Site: brandenburg
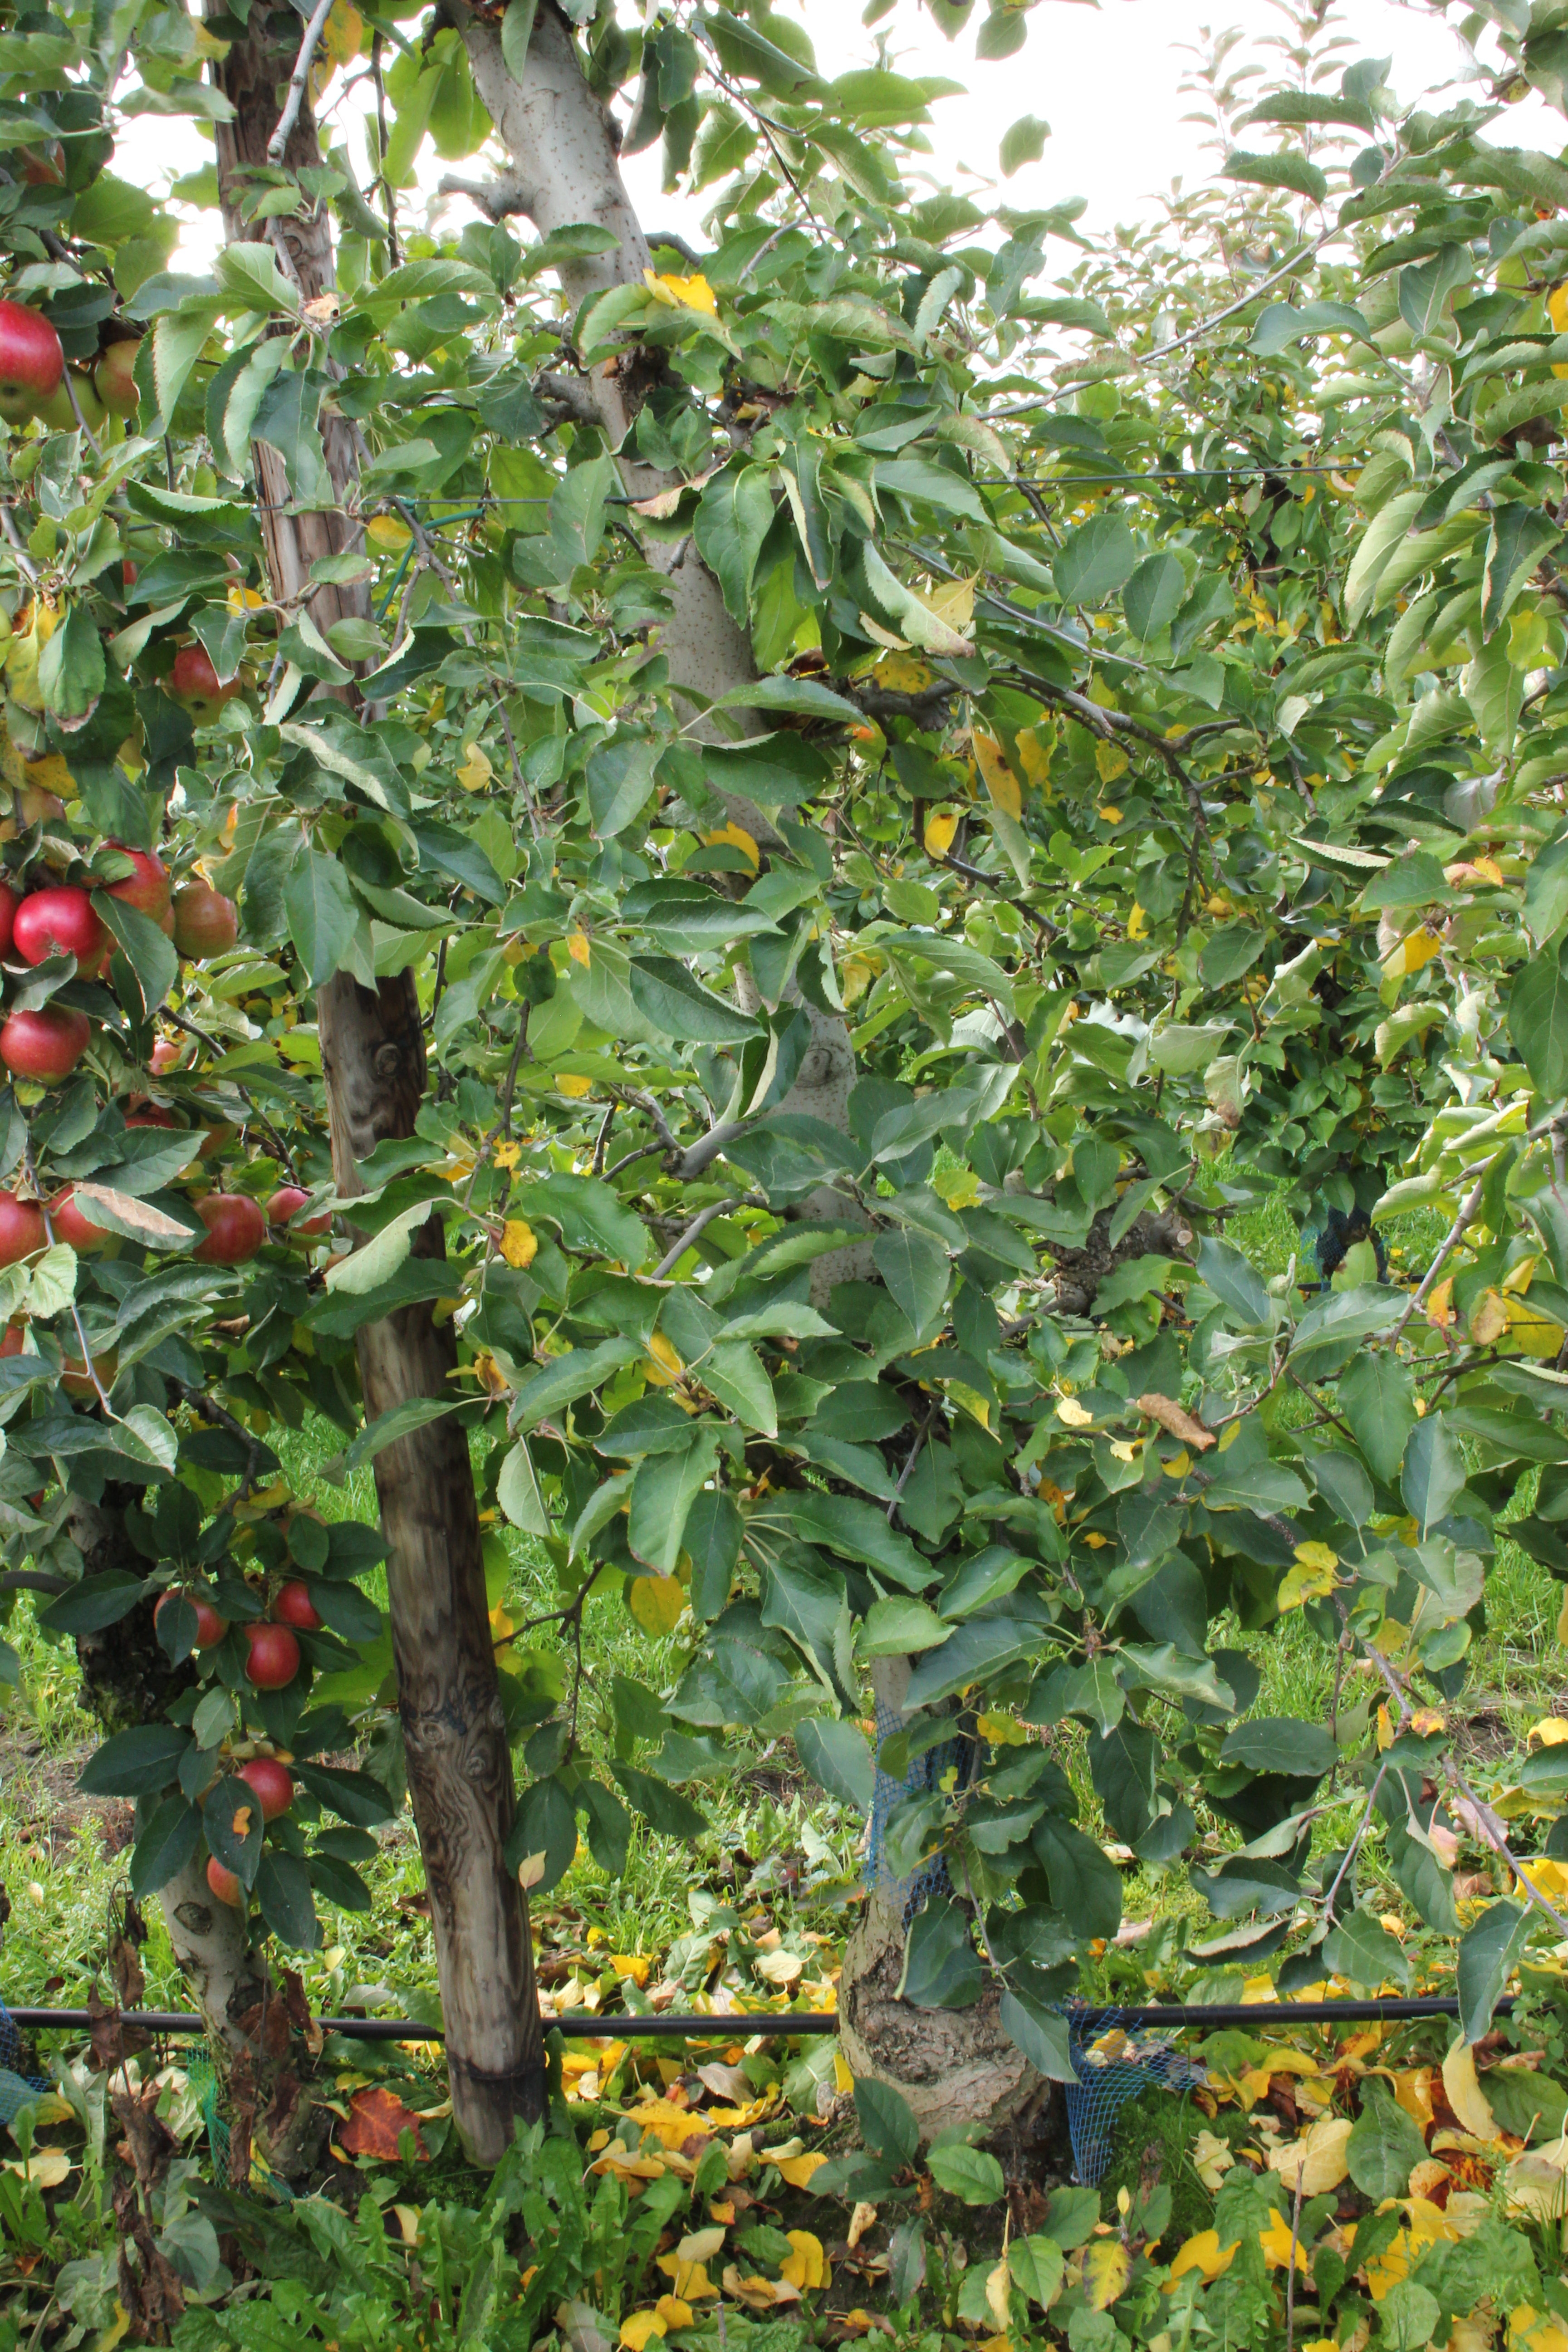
Growth stage (BBCH 91): Senescence, beginning of dormancy